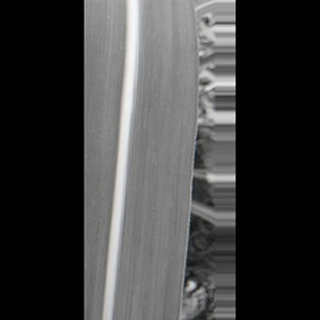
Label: healthy_sugarcane